Radium dial

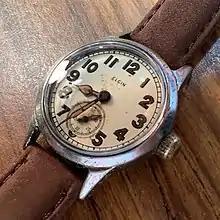
Wristwatch produced for the US Army during World War II showing characteristic sandy deterioration of radium–zinc sulfide painted hands and numbers. Such a watch should not be opened due to the danger of inhalation of airborne particles.

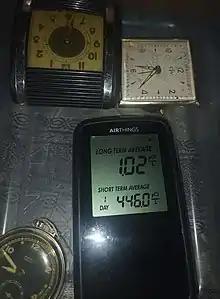
Three radium dials and a radon detector are placed in a sealed plastic container. After 6 hours, the radon level was 446 pCi/L.

According to the United States Environmental Protection Agency, "radioactive antiques [including watches] are usually not a health risk as long as they are intact and in good condition." However, radium is highly radioactive, emitting alpha, beta, and gamma radiation — the effects of which are particularly deleterious if inhaled or ingested since there is no shielding within the body. Indeed, the body treats radium as it does calcium, storing it in bone where it may cause bone degeneration and cancer.